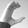
ASL letter: C